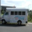
Label: bus